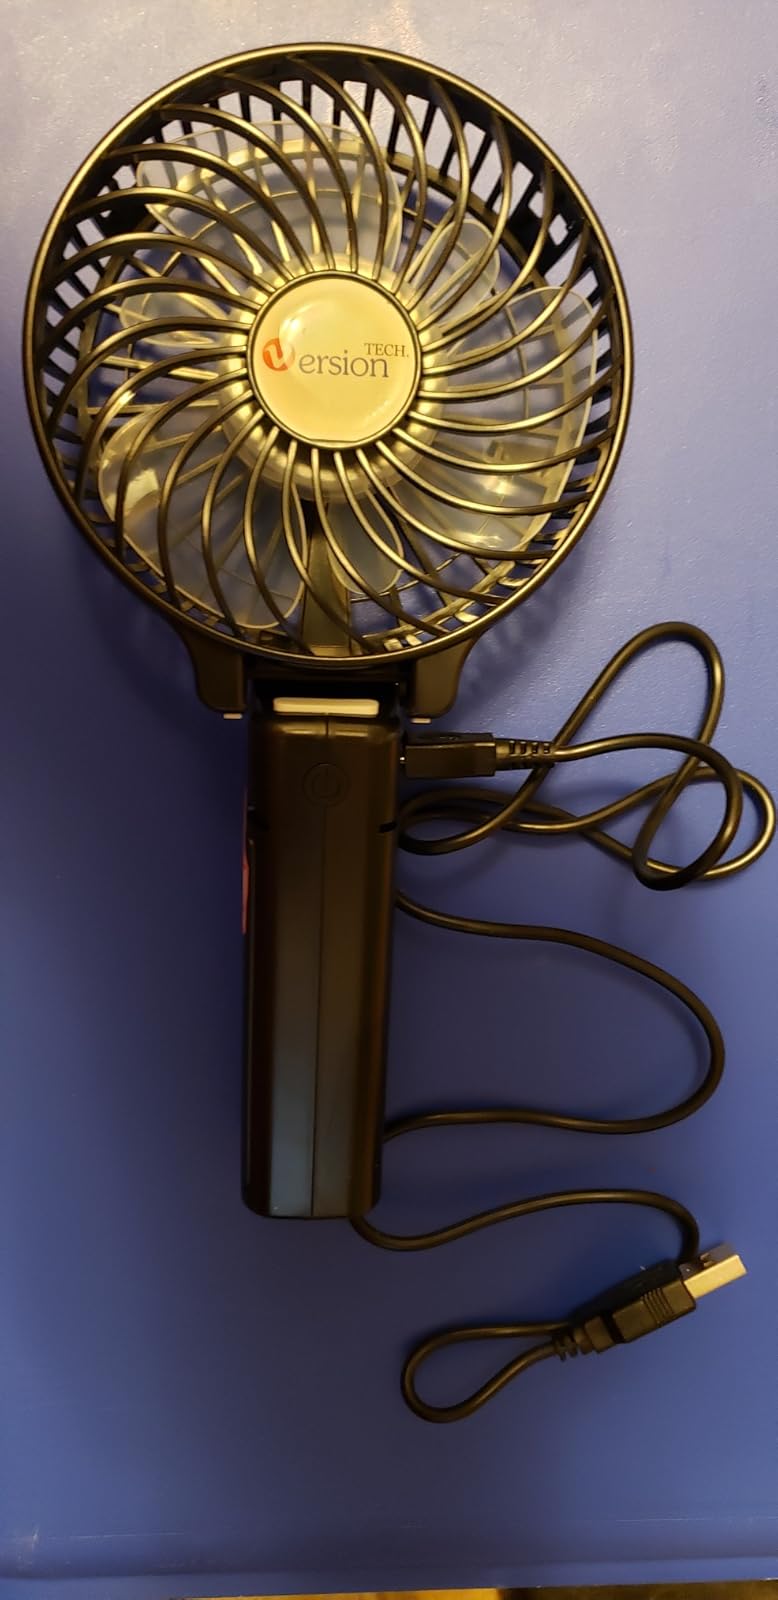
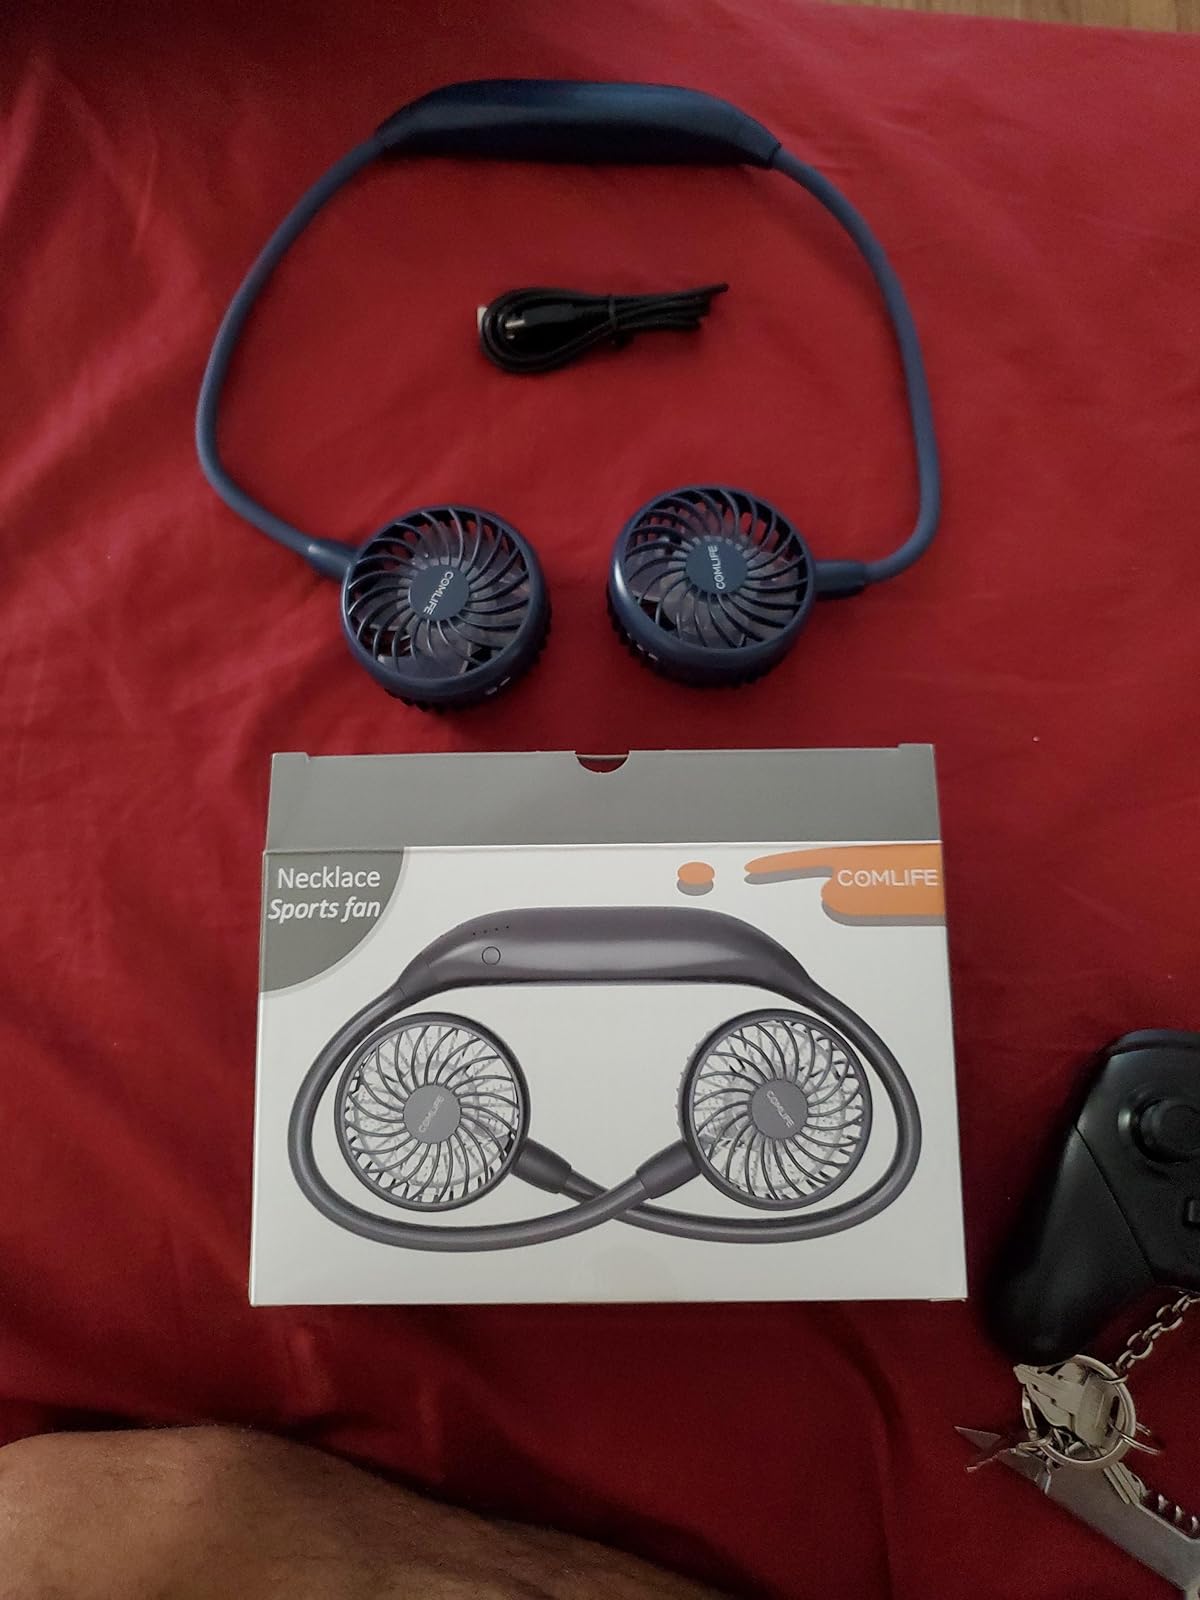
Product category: fan
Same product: no